Patriation

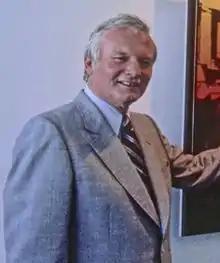
Premier of Ontario Bill Davis

Trudeau found new allies in Premiers Bill Davis (Ontario) and Richard Hatfield (New Brunswick) and the federal New Democratic Party, under Ed Broadbent, announced its support after persuading Trudeau to devolve some resource powers to the provinces. The prime minister's proposal in the House of Commons, which would be tabled as the Canada Bill, invited Aboriginal, feminist, and other groups to Ottawa for their input on the charter of rights in legislative committees. However, there was disagreement over the charter, which the premiers of six provinces (Lyon, René Lévesque of Quebec, Bill Bennett of British Columbia, Angus MacLean of Prince Edward Island, Peter Lougheed of Alberta, and Brian Peckford of Newfoundland) opposed as encroachments on their power; the press dubbed them the "Gang of Six". Manitoba, Newfoundland, and Quebec launched references to their respective Courts of Appeal asking if the Canada Bill was constitutional. Nova Scotia and Saskatchewan remained neutral.